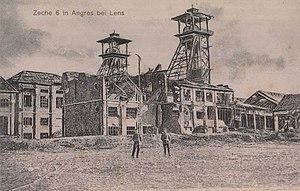
La Fosse n° 6 - 6 bis de la Compagnie des mines de Liévin était un charbonnage constitué de deux puits situé à Angres, Pas-de-Calais, Nord-Pas-de-Calais, France.
La fosse nᵒ 6 - 6 bis dite du Transvaal de la Compagnie des mines de Liévin est un ancien charbonnage du Bassin minier du Nord-Pas-de-Calais, situé à Angres. Les deux puits sont commencés en 1904 au sud-ouest de la concession. La fosse entre en activité en 1907, elle est détruite durant la Première Guerre mondiale. De vastes cités sont construites au nord et à l'ouest de la fosse. Le terril nᵒ 75, Pinchonvalles, est édifié à l'est de la fosse.
La Compagnie des mines de Liévin est une compagnie minière qui a exploité la houille à Liévin, Éleu-dit-Leauwette, Avion et Angres dans le Bassin minier du Nord-Pas-de-Calais. La Société est fondée le 1ᵉʳ décembre 1862. Après de nombreux sondages, un puits nᵒ 1 est commencé à Liévin en 1858, et commence à produire en 1860.